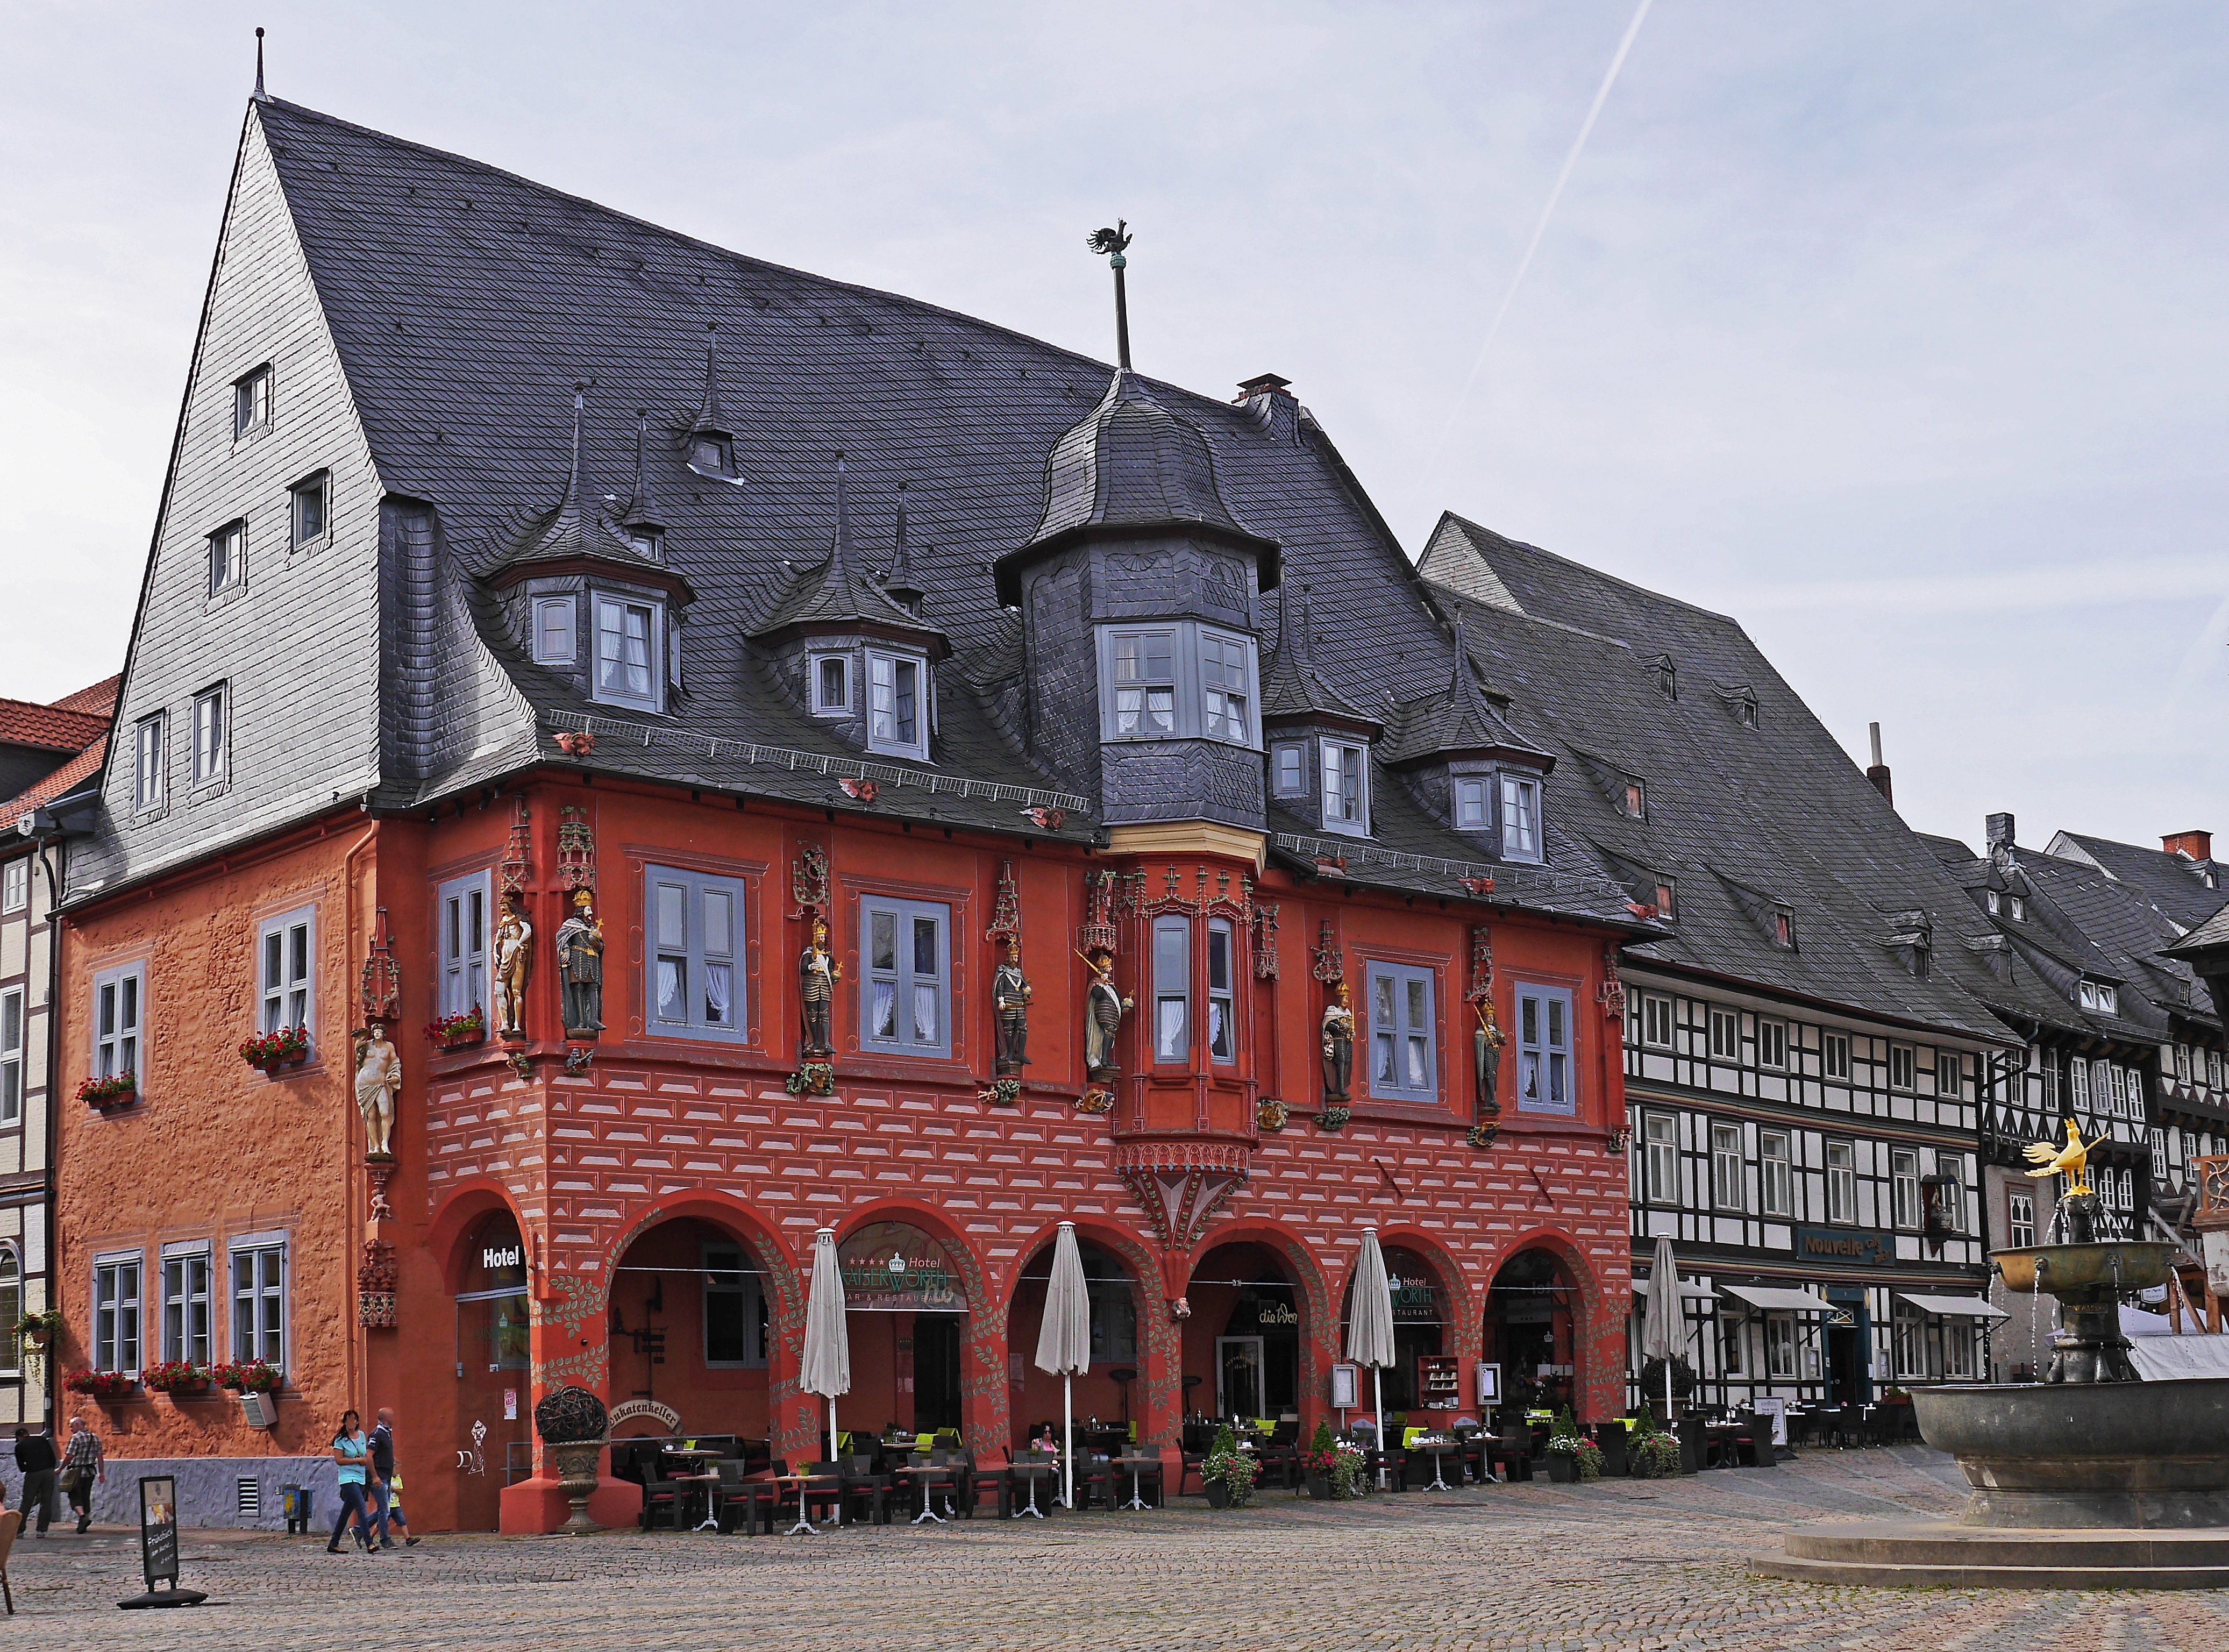
architecture, house, town, building, old, home, suburb, cottage, facade, marketplace, tourism, places of interest, old town, fountain, germany, center, estate, figures, historically, cobblestones, resin, goslar, neighbourhood, lower saxony, fachwerkhaus, truss, stadtmitte, fountain city, dormer windows, imperial city, slate roof, bay window, market fountain, residential area, human settlement